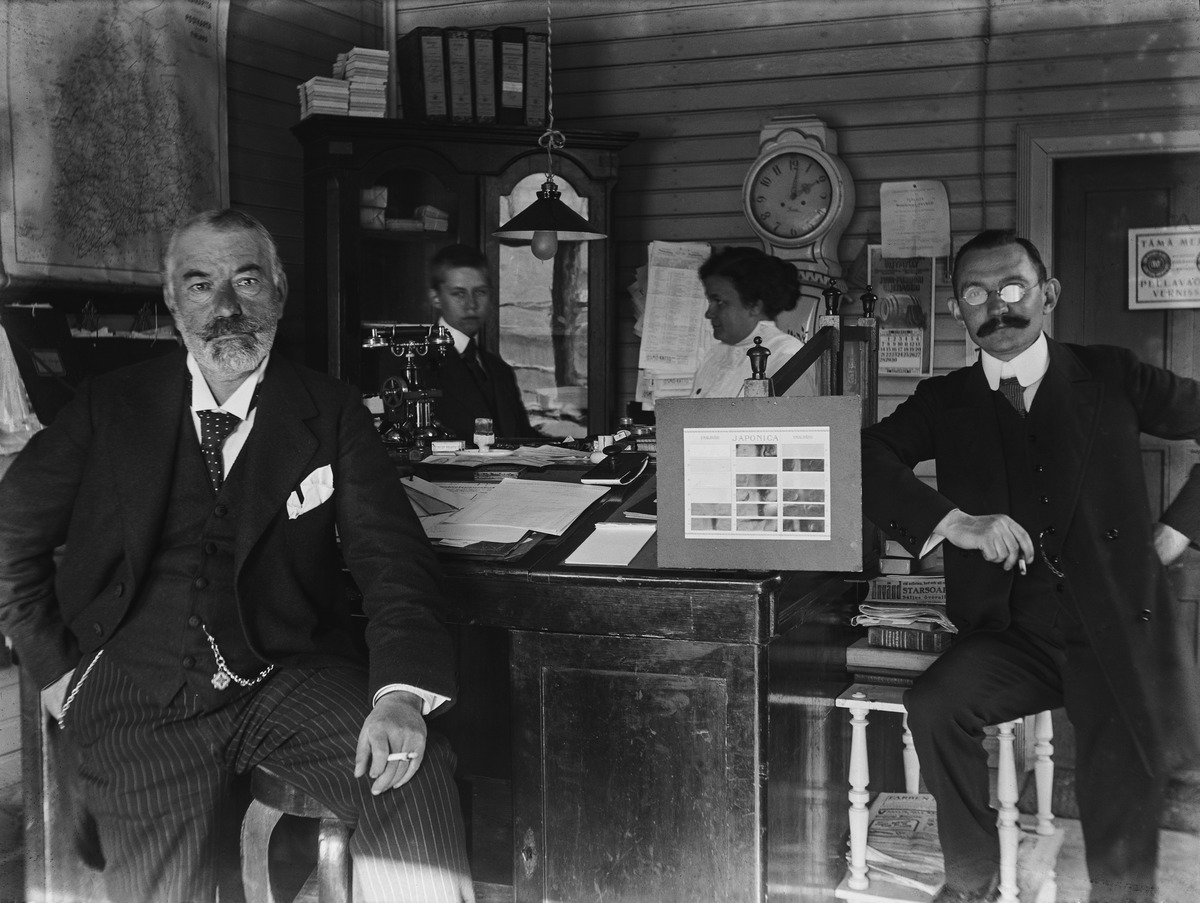
Hakaniemenranta 3 (=Hakaniemenkatu
2-4)
sisällön kuvaus: Hakaniemenranta 3 (=Hakaniemenkatu
2-4). Emil Björkells Tekniska Fabrik eli Emil Björkellin Teknillinen Tehdas. Tehdas perustettiin 1899 ja se valmisti lakkoja ja maaleja. Tehdas sijaitsi Hakaniemessä teollisuusalueella, jota hallitsi J. D. Stenberg & Söner. Edessä vasemmalla johtaja
Edvard Campbell. Pöydällä
on esillä Björkellin tehtaan Japonica-emalivärin värikartta. mustavalkoinen
Kuvaaja: Nyberg, Ragnar, valokuvaaja
Ajankohta: kuvausaika 1910 -luku
Paikka: Suomi, Uusimaa, Helsinki, Sörnäinen Helsinki, Hakaniemenkatu 2-4
Aiheet: Campbell, Albert Edvard, Emil Björkellin tekn. tehdas -  Emil Björkells Tekniska Fabrik, tehtaat, maaliteollisuus, sisustus, työpöydät, toimistot, toimistotyö, toimistotyöntekijät, pöydät, tuolit, silmälasit, valaisimet, peilit, mainokset, kartat, kirjat, kellot, kaappikellot